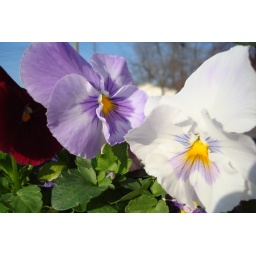
Colorful pansies against a blue sky